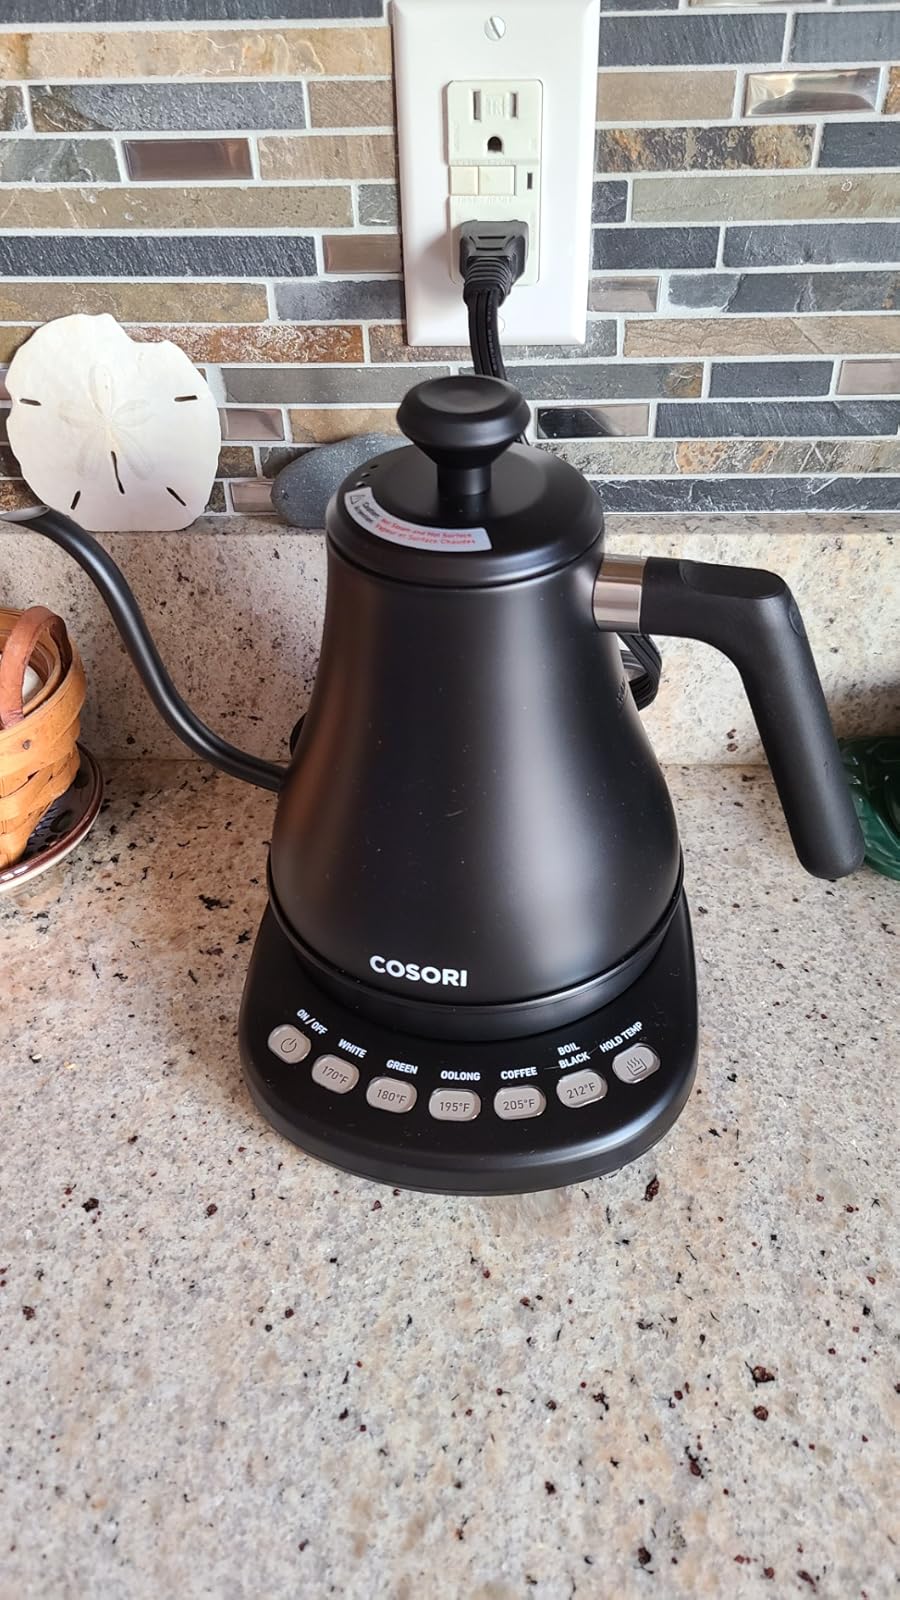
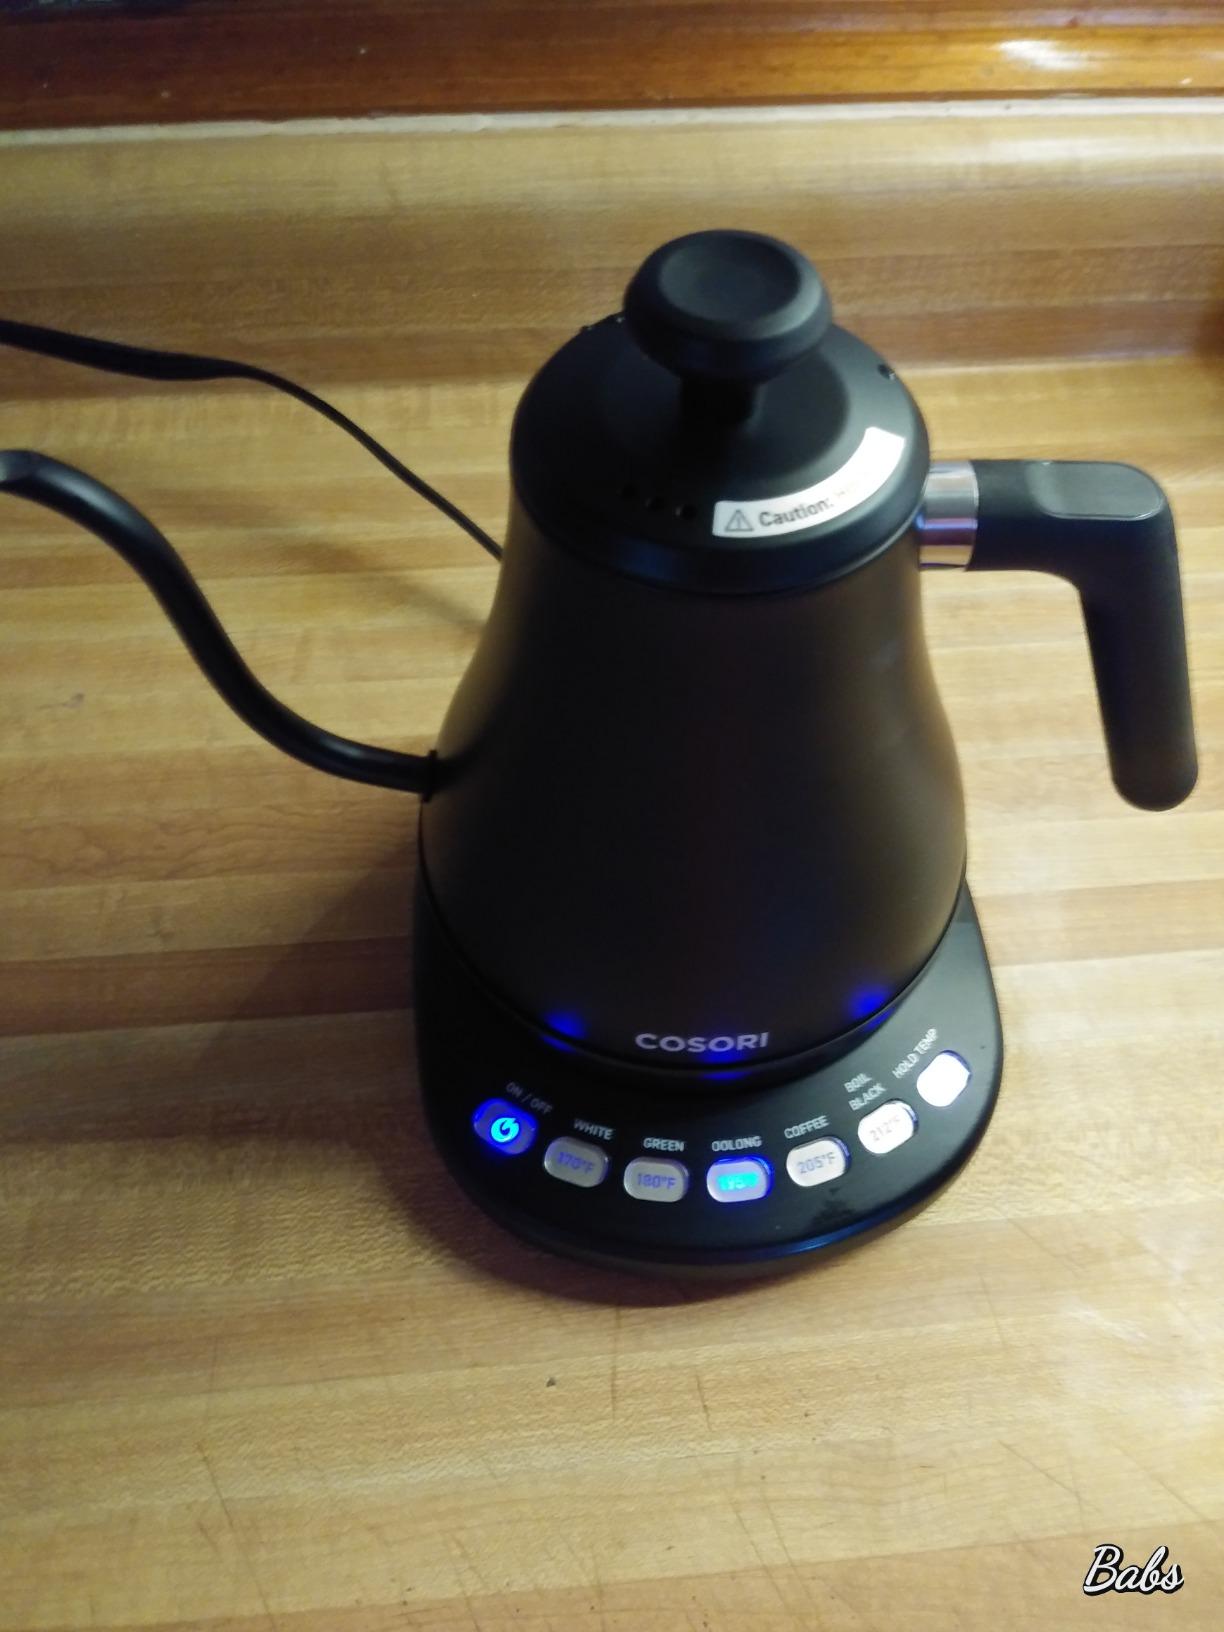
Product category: items_kettle
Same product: yes